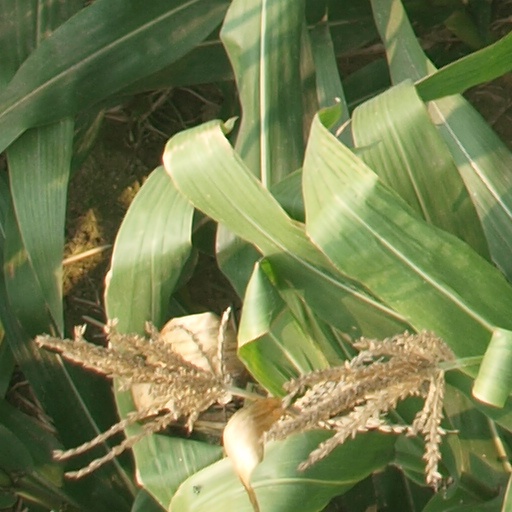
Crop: maize; corn